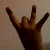
The image shows a hand gesture representing the number 8 in Indian Sign Language.